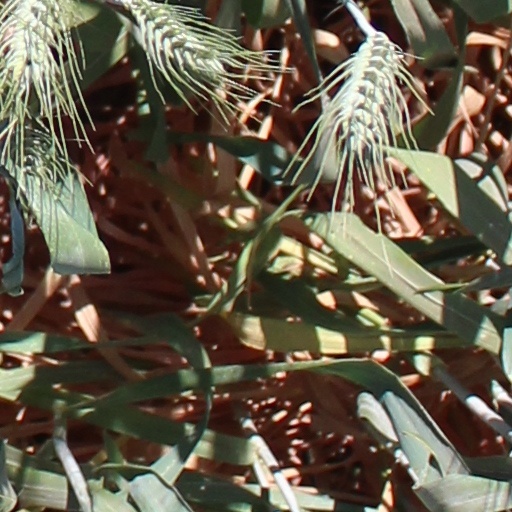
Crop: wheat